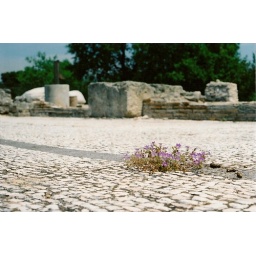
flowers growing out of a multi-colored marble mosaic floor in the Roman Bath at Isthmia